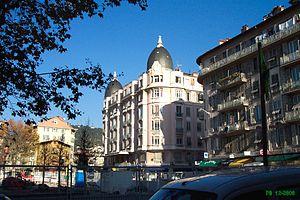
Le quartier de Riquier est un quartier de Nice situé dans la partie sud-est de la ville, au nord du quartier du port, en amont du Paillon, le torrent fluvial qui passe dans la ville. Il est bordé par la rue Barla au sud, le mont Alban à l'est, le Paillon à l'ouest, et la ligne de chemin de fer Marseille - Vintimille au nord.
La ville de Nice possède de nombreux immeubles et bâtiments dénommés palais.
Cette article présente la liste des voies de Nice classées par ordre alphabétique. En 2003, Marguerite et Roger Isnard ont dénombré 1 789 voies à Nice.